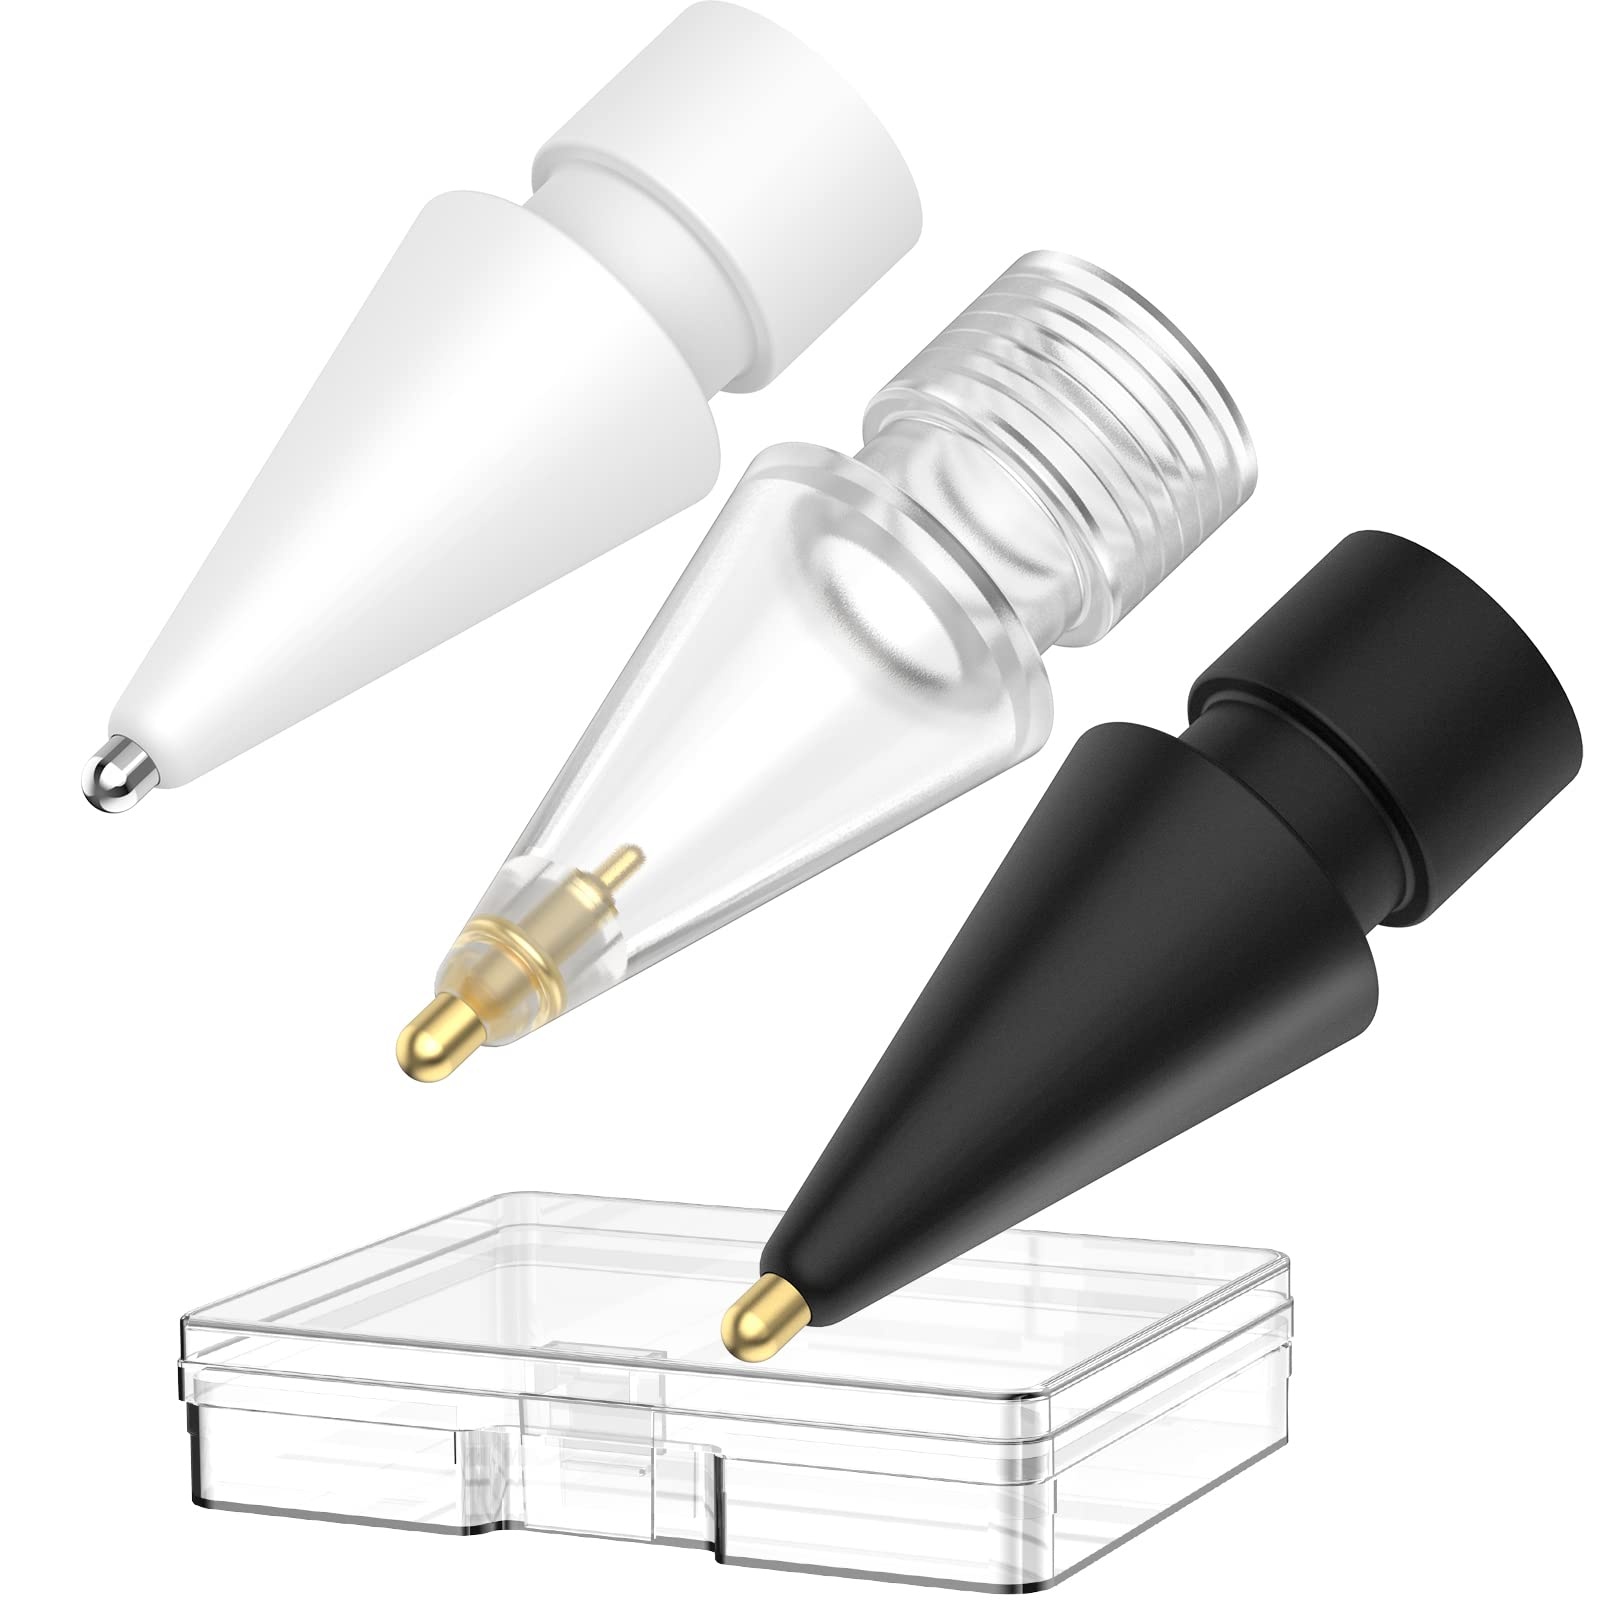
Delidigi 3 Pack Compatible with Apple Pencil Tips, No Wear Out Fine Point Precise Control Pen Like Nibs for Apple Pencil 1st Gen and 2nd Generation (Clear+Black+White) Clear Black White
Brand: Delidigi
Delidigi 3 Pack Compatible with Apple Pencil Tips, No Wear Out Fine Point Precise Control Pen Like Nibs for Apple Pencil 1st Gen and 2nd Generation (Clear+Black+White) WEAR-RESISTANCE The top of the pencil tip is made of stainless steel, so it will not wear out even if you use the paper-like screen protector. PRECISION CONTROL The fine nib can precise control of line detail and capture fine details, perfect for digital drawing or writing, more like a real pen. SMOOTH AND SENSITIVE The spherical nib writes smoothly and remains highly sensitive to pressure changes, allowing you to draw lines and shadows of different thicknesses. Read more Apple Pencil 2nd Gen Case Apple Pencil 2nd Gen Case Apple Pencil 2nd Gen Case Apple Pencil 1st Gen Case Apple Pencil 1st Gen Case Apple Pencil Grip Compatible With Apple Pencil (2nd generation) Apple Pencil (2nd generation) Apple Pencil (2nd generation) Apple Pencil (1st generation) Apple Pencil (1st generation) Apple Pencil (1st generation) Material Silicone Silicone Silicone Silicone Silicone Silicone Read more Product Features COMPATIBILITY: This pencil tip compatible with Apple pencil 1st Gen and 2nd Gen, the same size as the original apple pencil tip WEAR-RESISTANCE: The top of the pencil tip is made of stainless steel, so it will not wear out even if you use the paper-like screen protector PRECISION CONTROL: The fine nib can precise control of line detail and capture fine details, perfect for digital drawing or writing, more like a real pen SMOOTH AND SENSITIVE: The spherical nib writes smoothly and remains highly sensitive to pressure changes, allowing you to draw lines and shadows of different thicknesses, just like the original pencil nib WHAT YOU GET: Each package comes with 3 tips replacement and 1 storage box (Apple pencil is not included)
Category: Electronics > Electronics Accessories > Computer Accessories > Stylus Pen Nibs & Refills